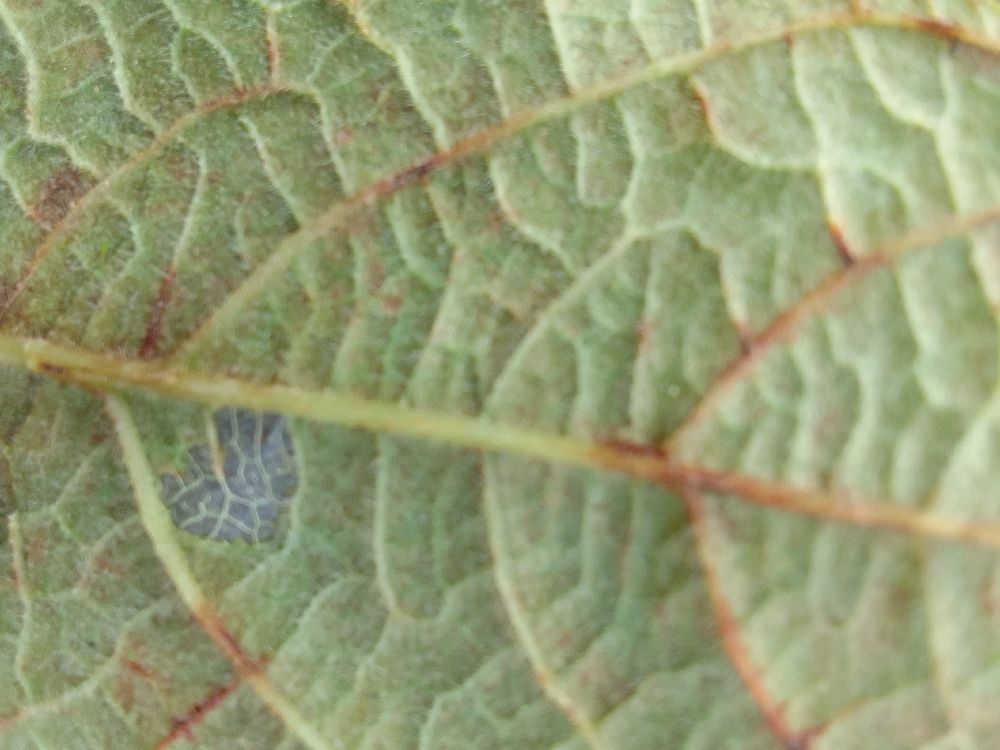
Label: anthracnose